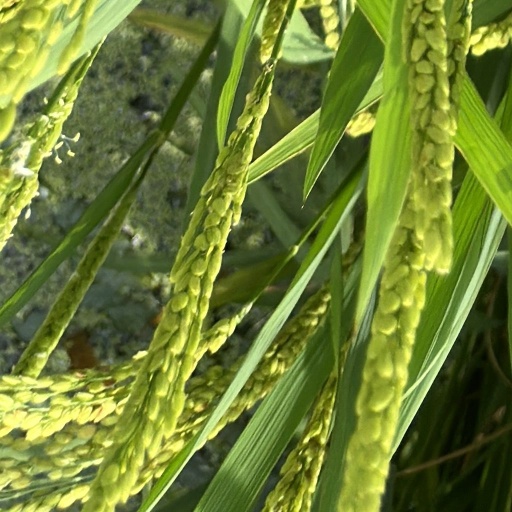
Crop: rice